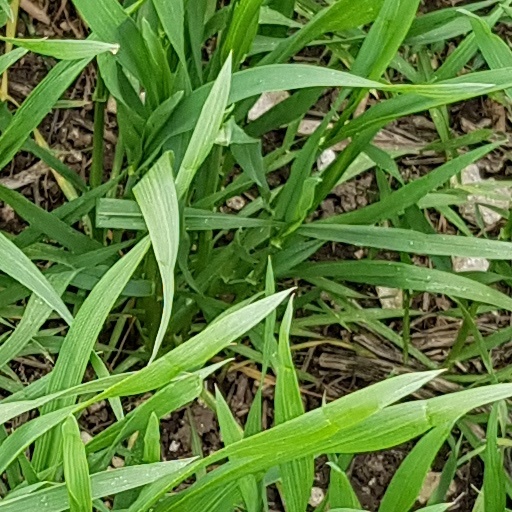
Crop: wheat